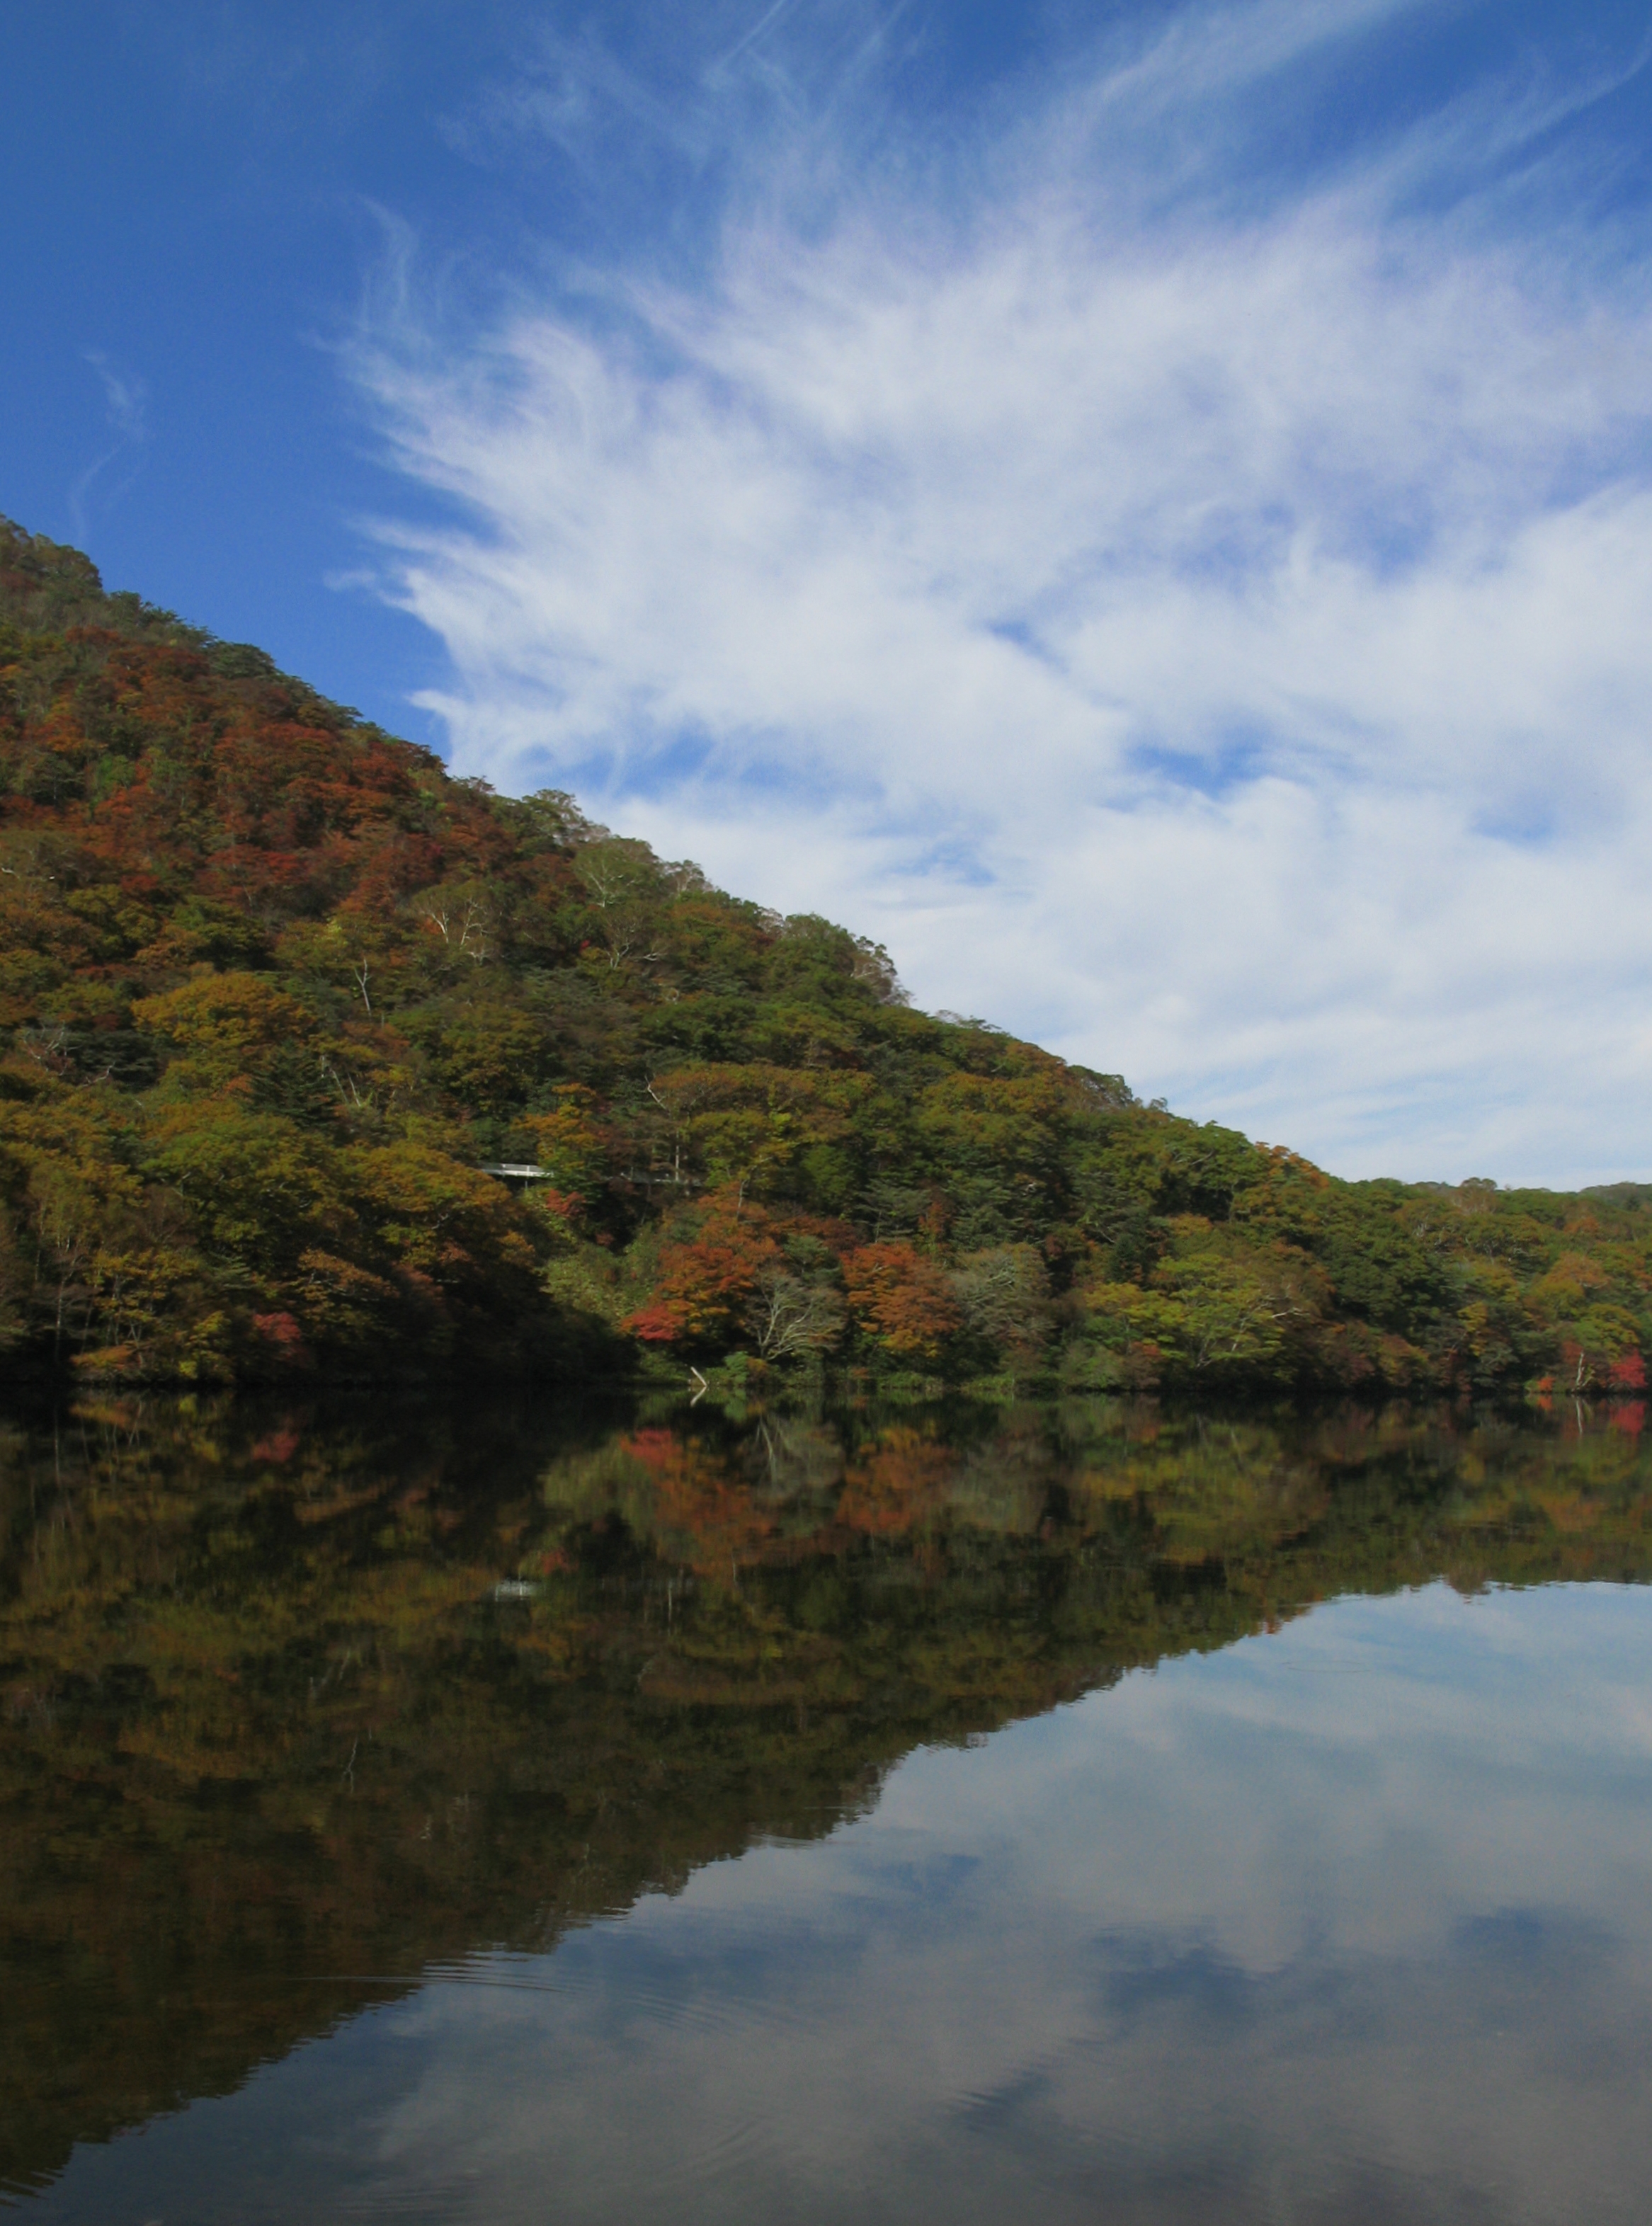
landscape, tree, water, nature, forest, wilderness, mountain, cloud, sky, morning, leaf, hill, lake, river, reflection, high, autumn, reservoir, season, body of water, hires, loch, hi, res, g7, landform, natural environment, geographical feature, woody plant, mountainous landforms